Jumaane Williams

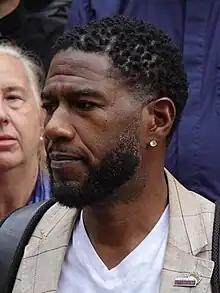
Williams in 2022

Jumaane D. Williams (born May 11, 1976) is an American activist and politician who has served as the New York City Public Advocate since 2019. A member of the Democratic Party and a self-described democratic socialist, he is a former member of the New York City Council from the 45th district, which includes East Flatbush, Flatbush, Flatlands, Marine Park, and Midwood in Brooklyn.